Anna Cholovyaga

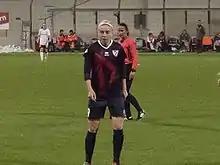

Anna Valeryevna Cholovyaga is a former Russian football midfielder, who played for WFC Rossiyanka in the Russian Championship and the Russian national team.